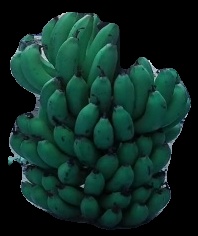
Variety: pachbale
Grade: grade2